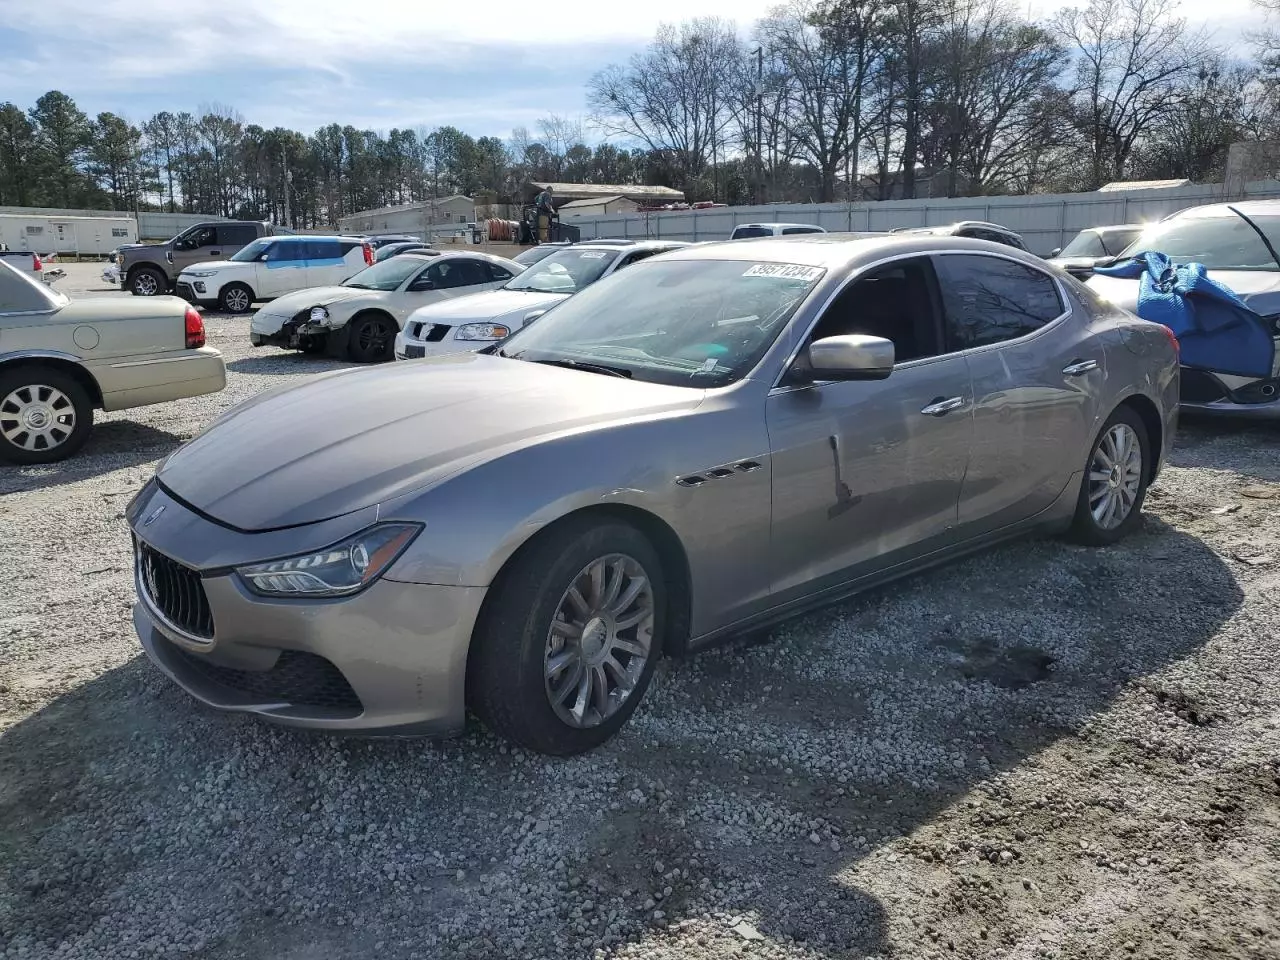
Aucun dommage détecté.
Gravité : aucun